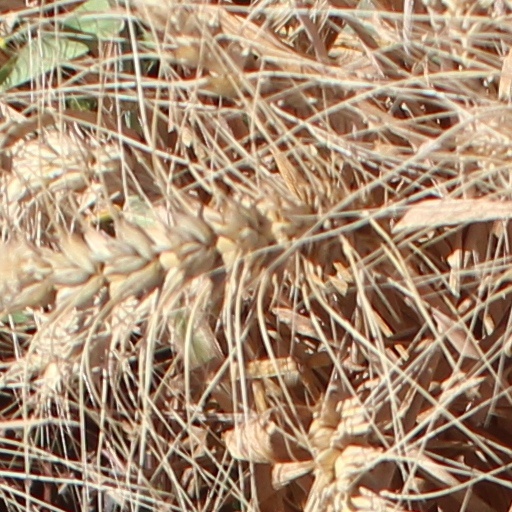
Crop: wheat